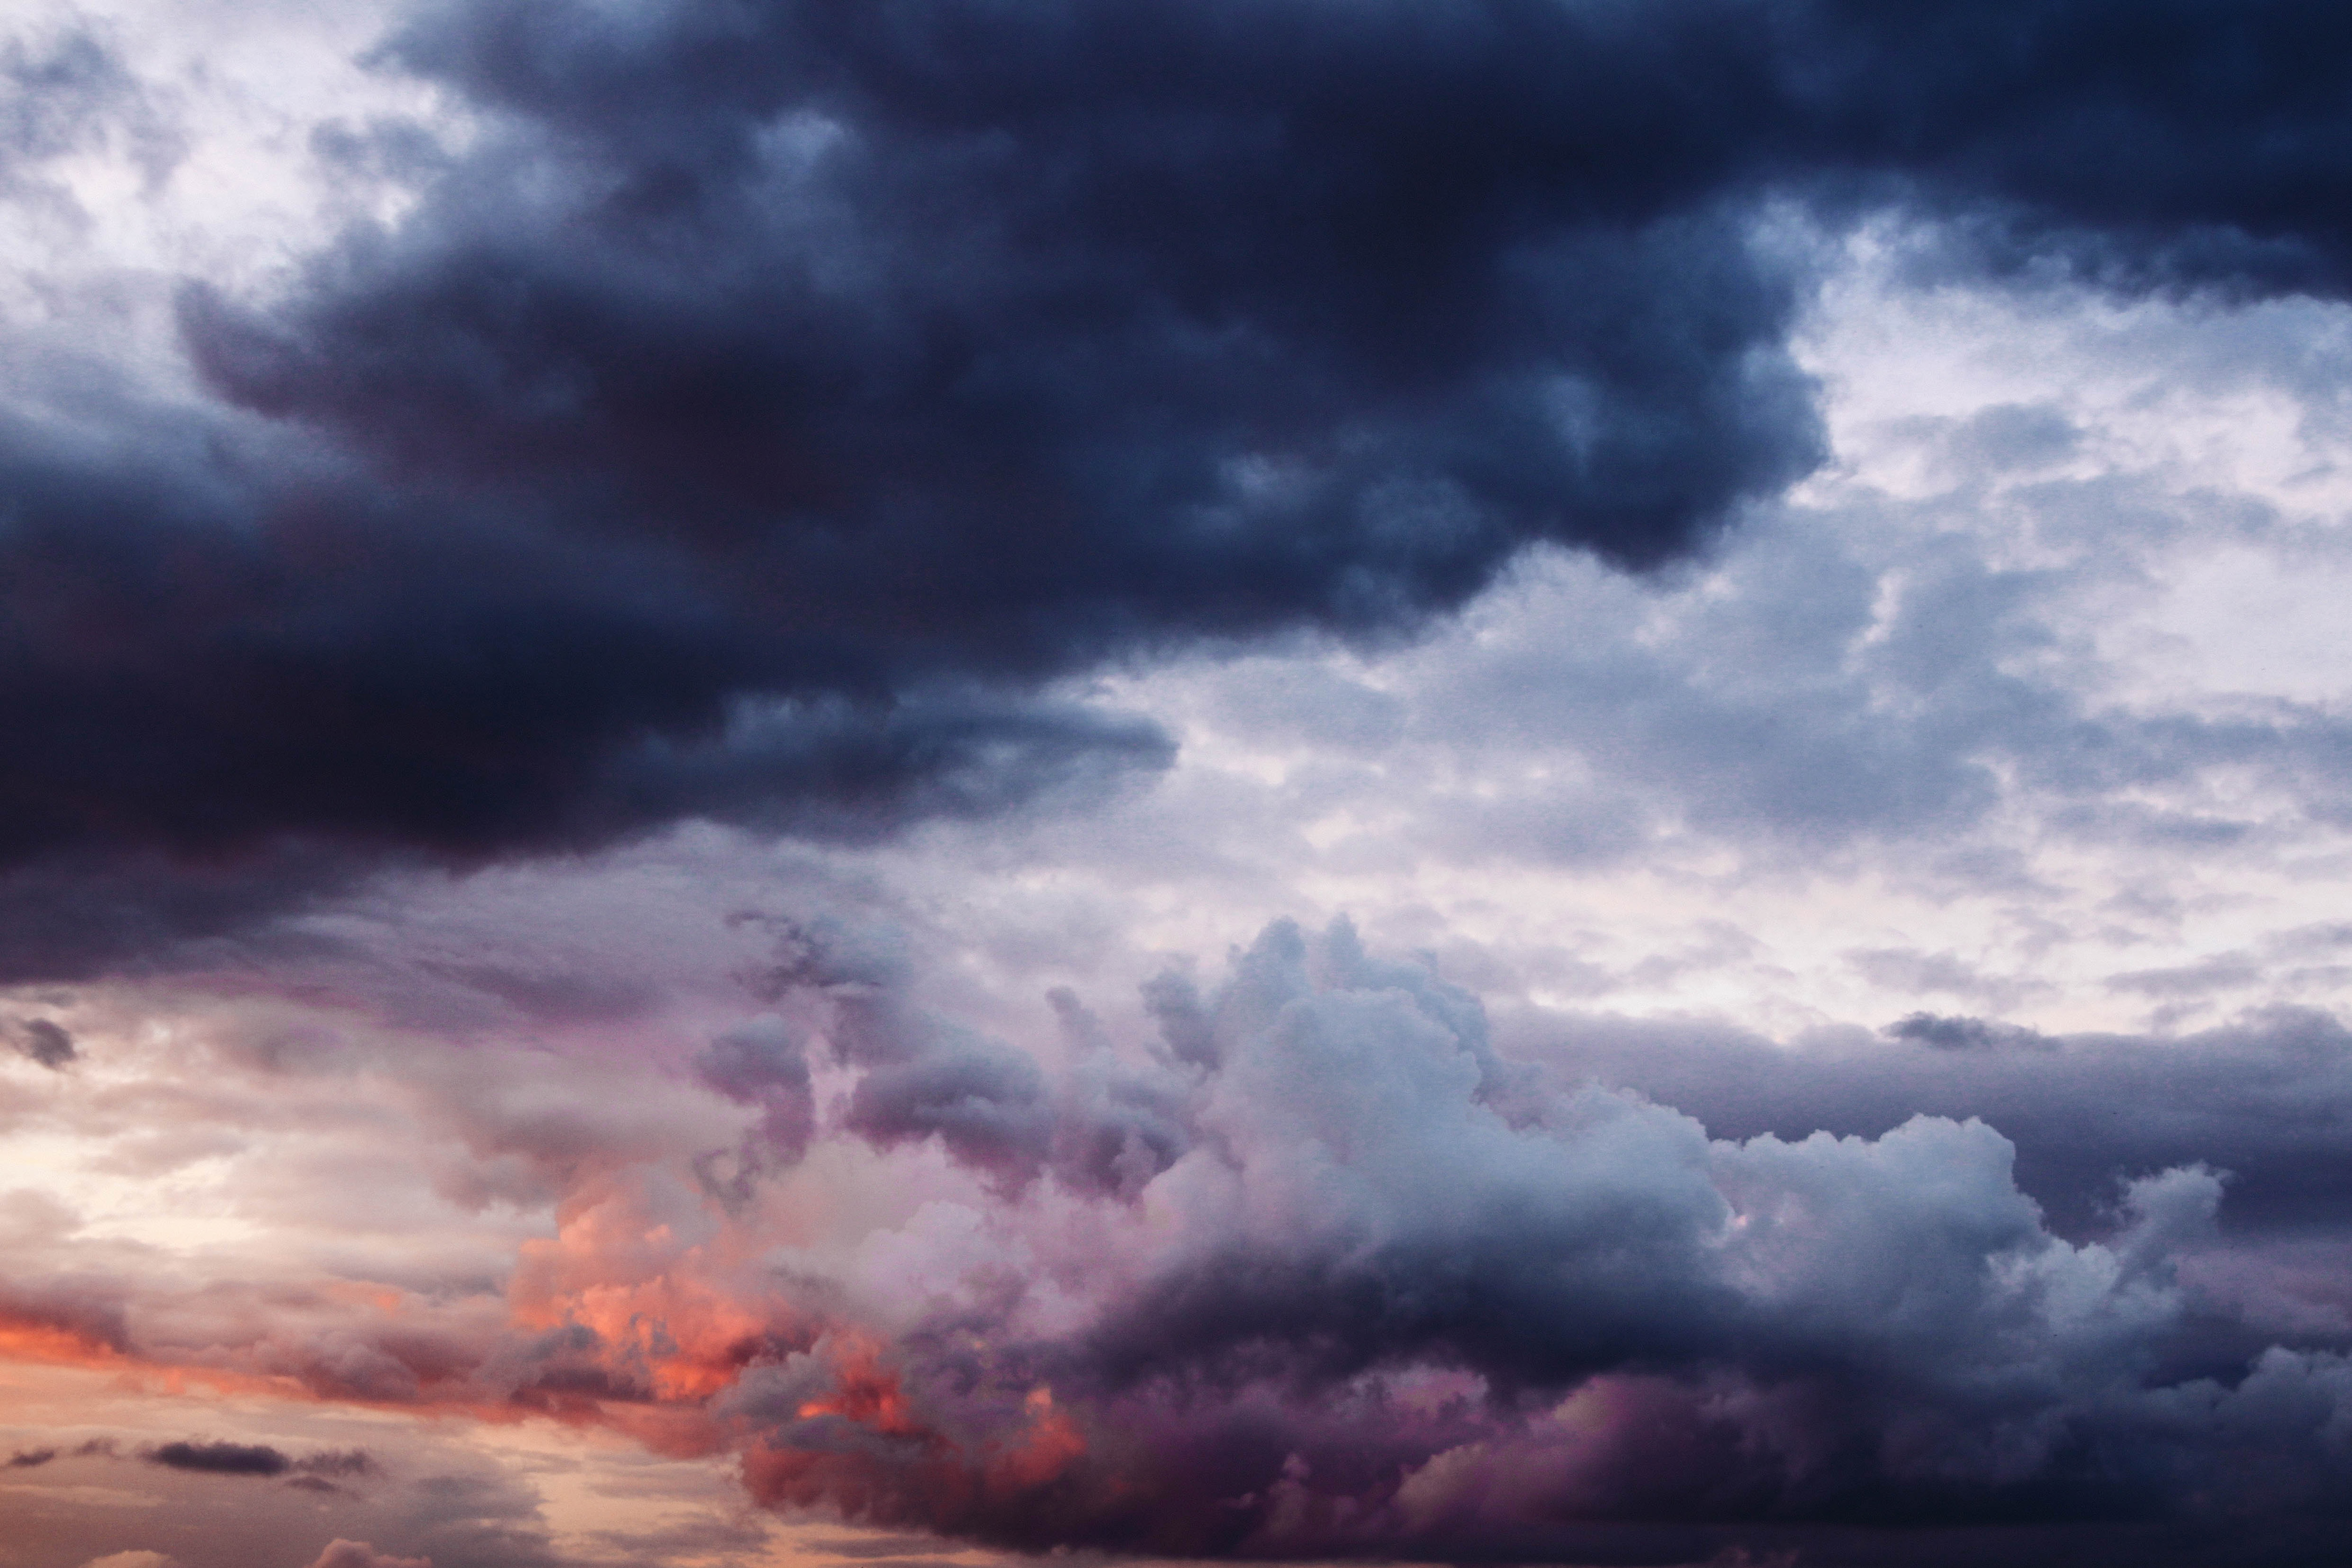
sky, cloud, daytime, atmosphere, cumulus, atmospheric phenomenon, evening, meteorological phenomenon, horizon, pink, dusk, morning, ecoregion, afterglow, sunlight, calm, landscape, geological phenomenon, dawn, storm, sea, wind